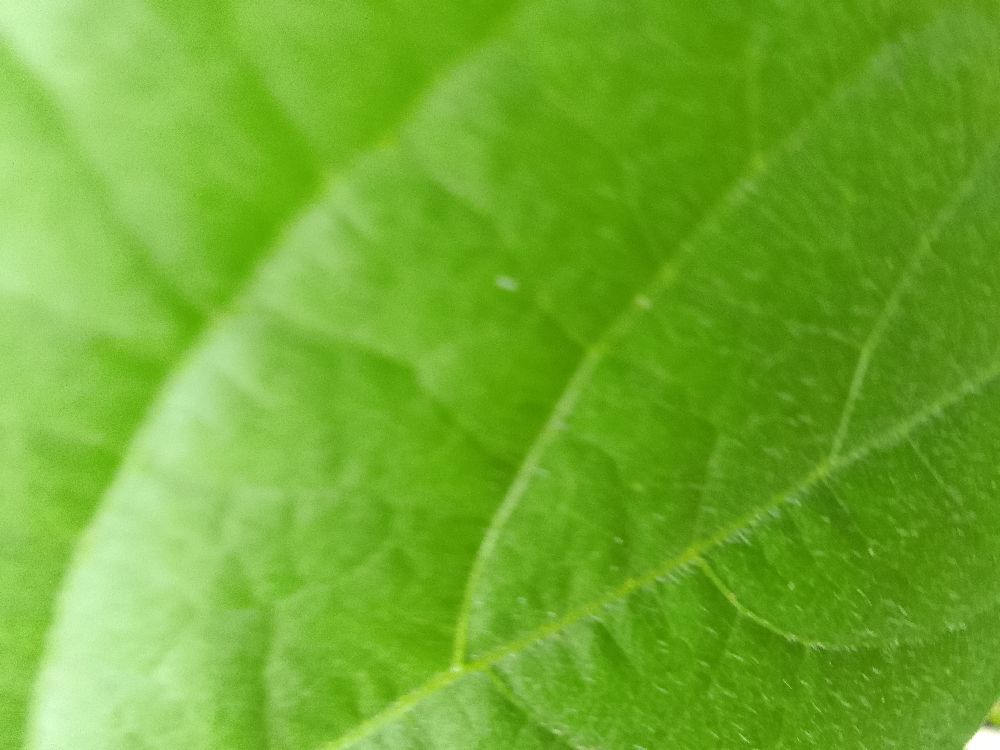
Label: healthy